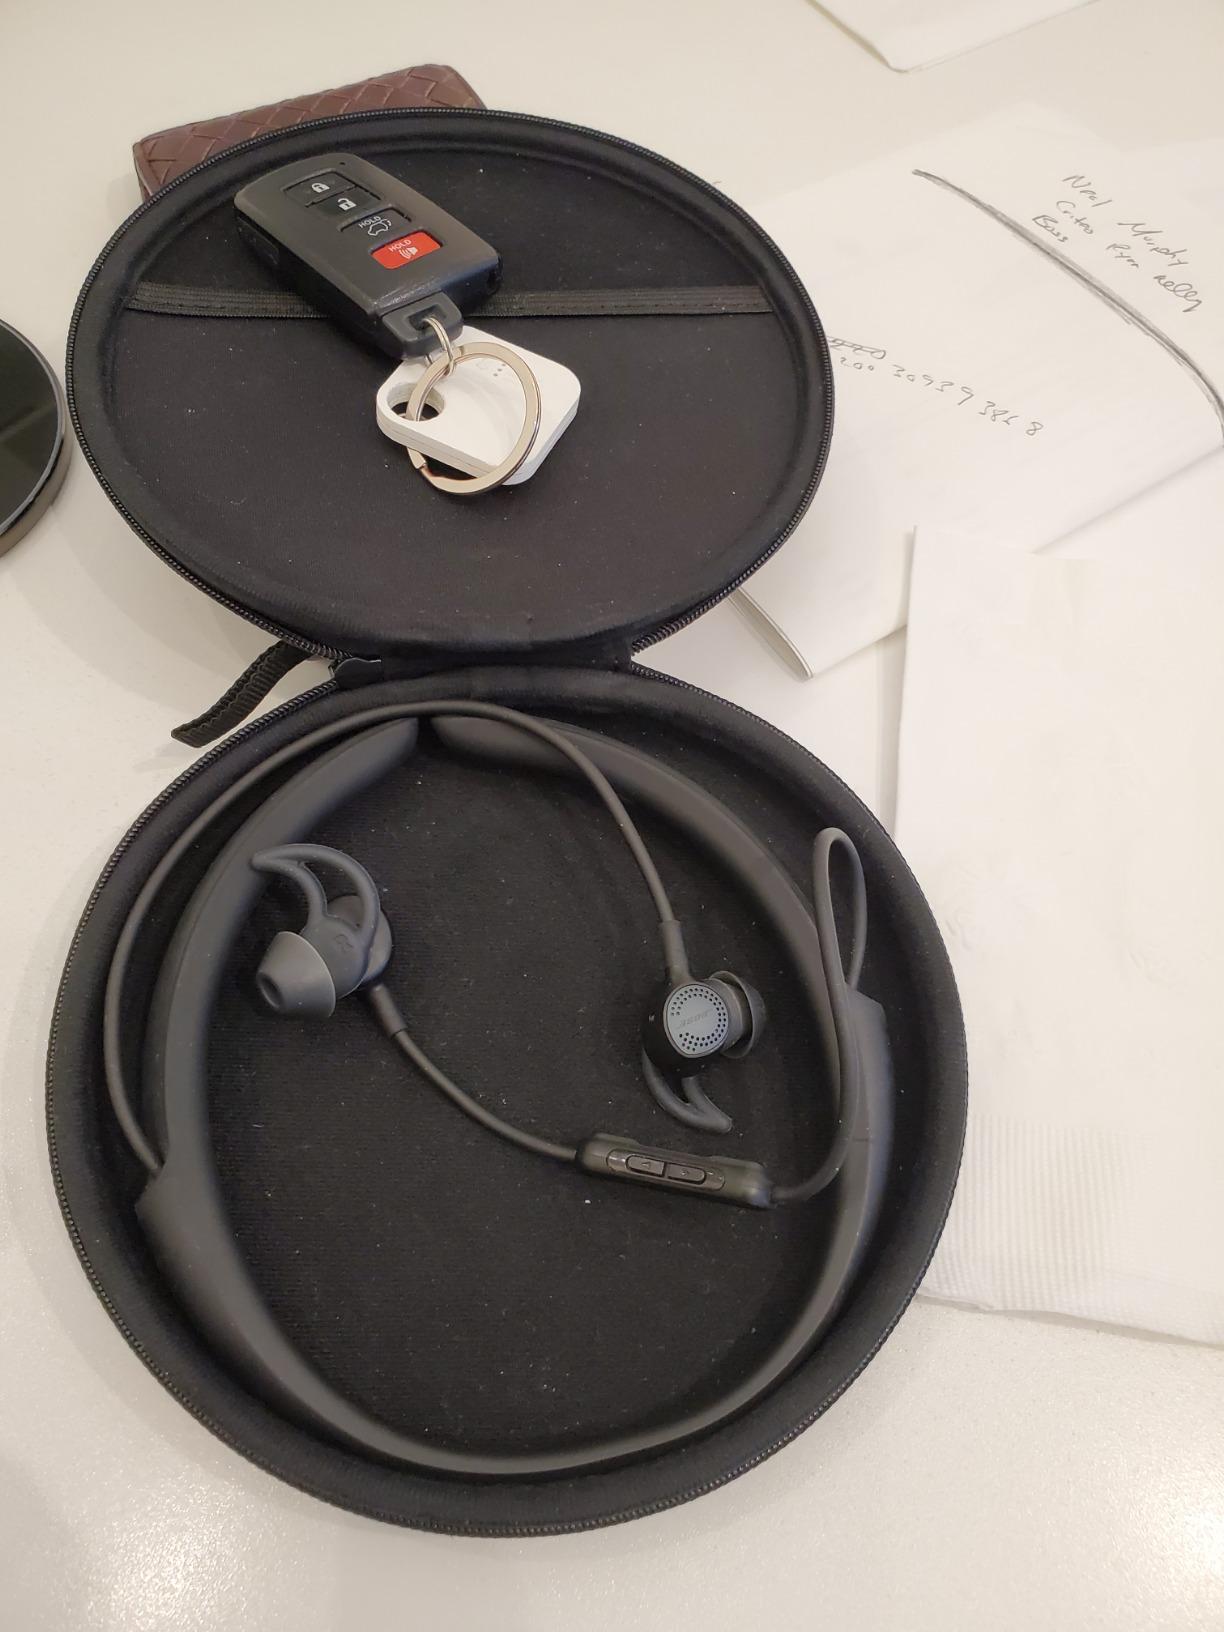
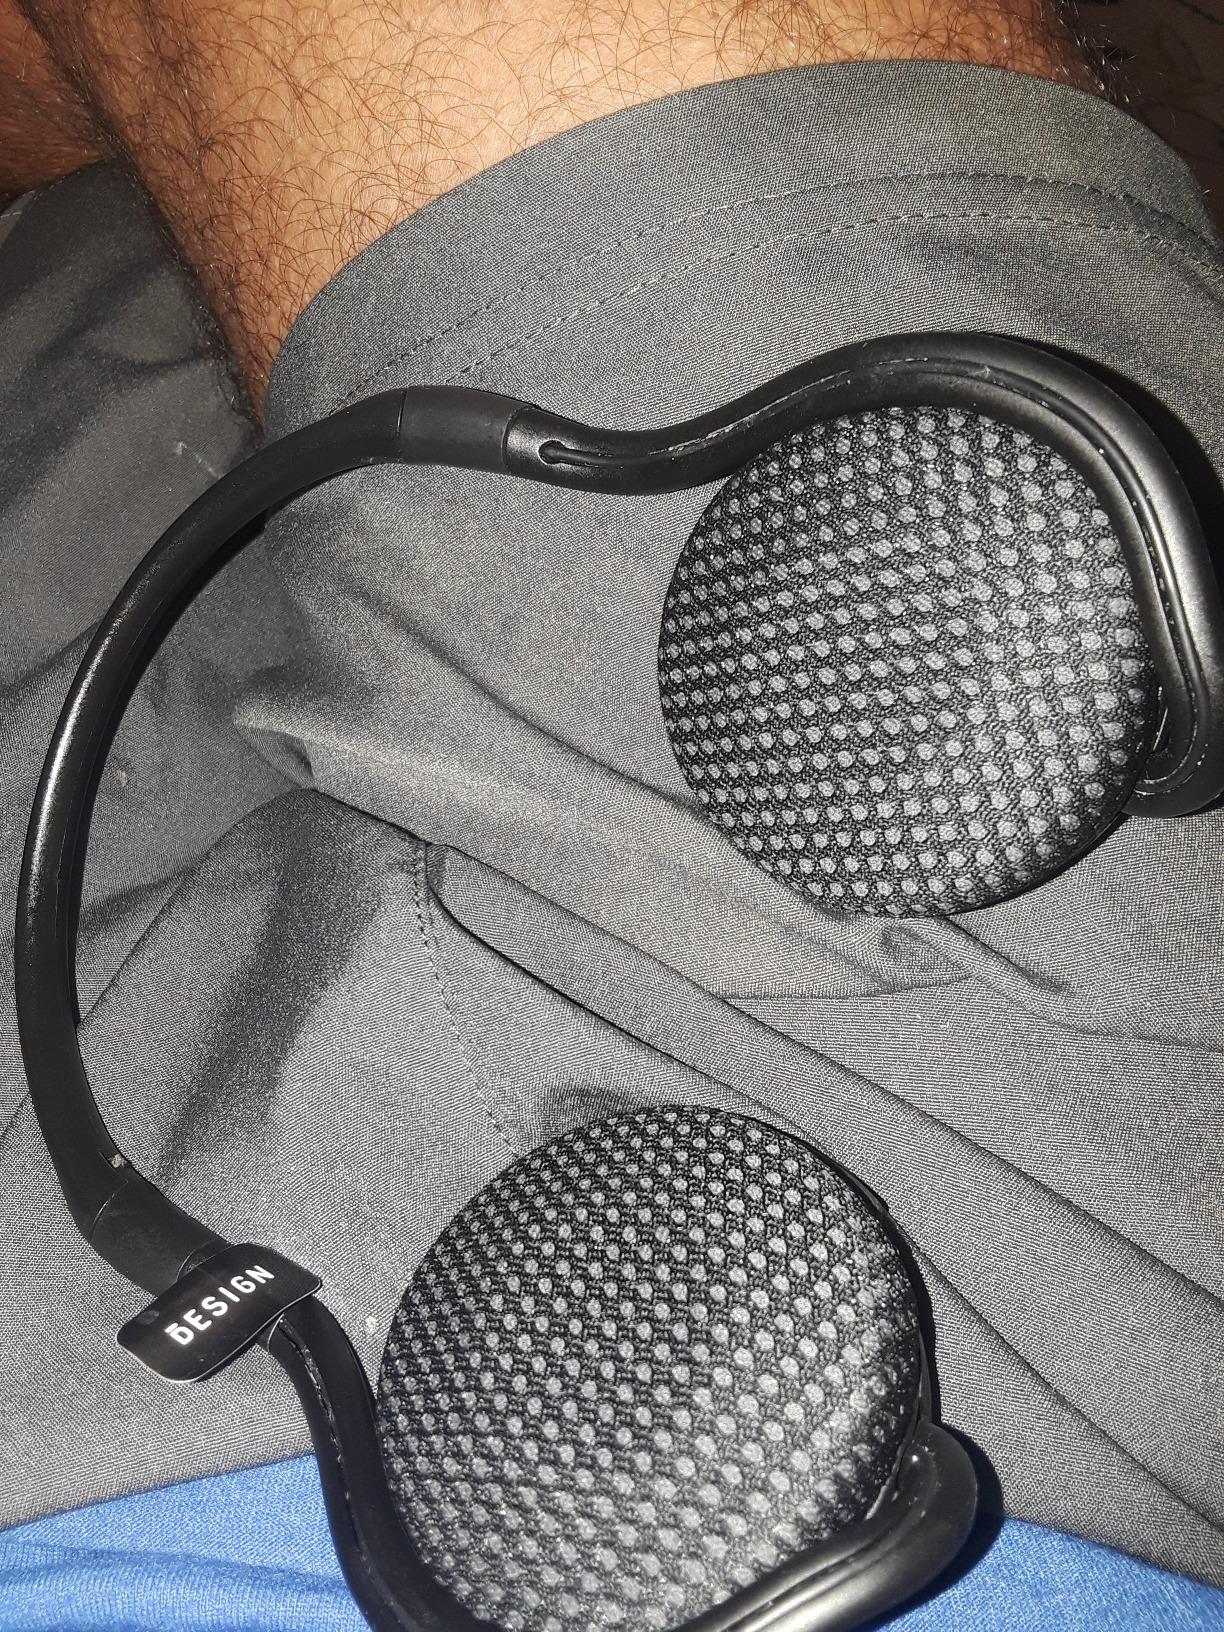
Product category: headphones
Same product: no